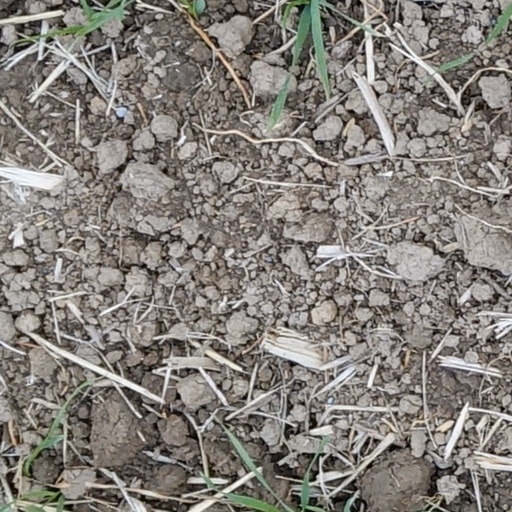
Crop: wheat